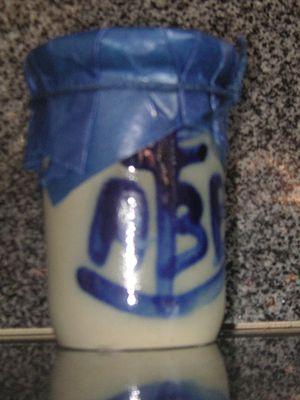
Pot à moutarde ABB, grès.